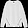
Label: Pullover